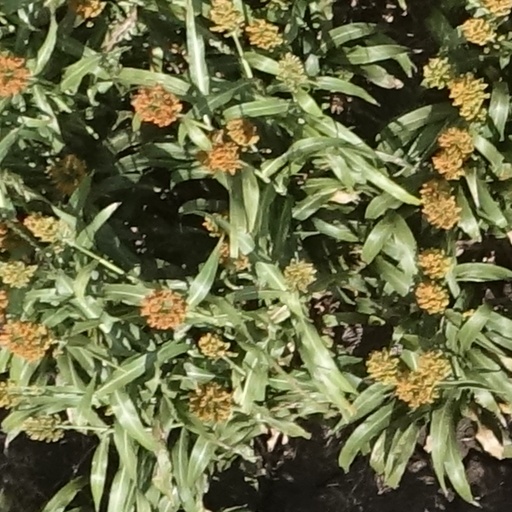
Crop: sorghum